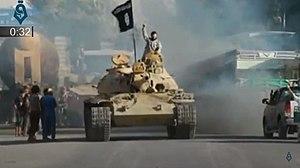
Char de l'Etat islamique à Raqqa en 2014. 1
La guerre civile syrienne — ou révolution syrienne — est un conflit armé en cours depuis 2011 en Syrie. Elle débute dans le contexte du Printemps arabe par des manifestations majoritairement pacifiques en faveur de la démocratie contre le régime baasiste dirigé par le président Bachar el-Assad. Réprimé brutalement par le régime, le mouvement de contestation se transforme peu à peu en une rébellion armée.